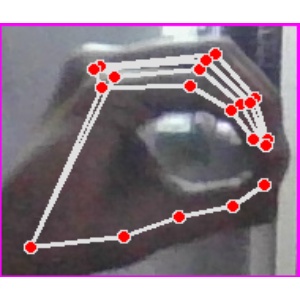
अक्षर: ठ